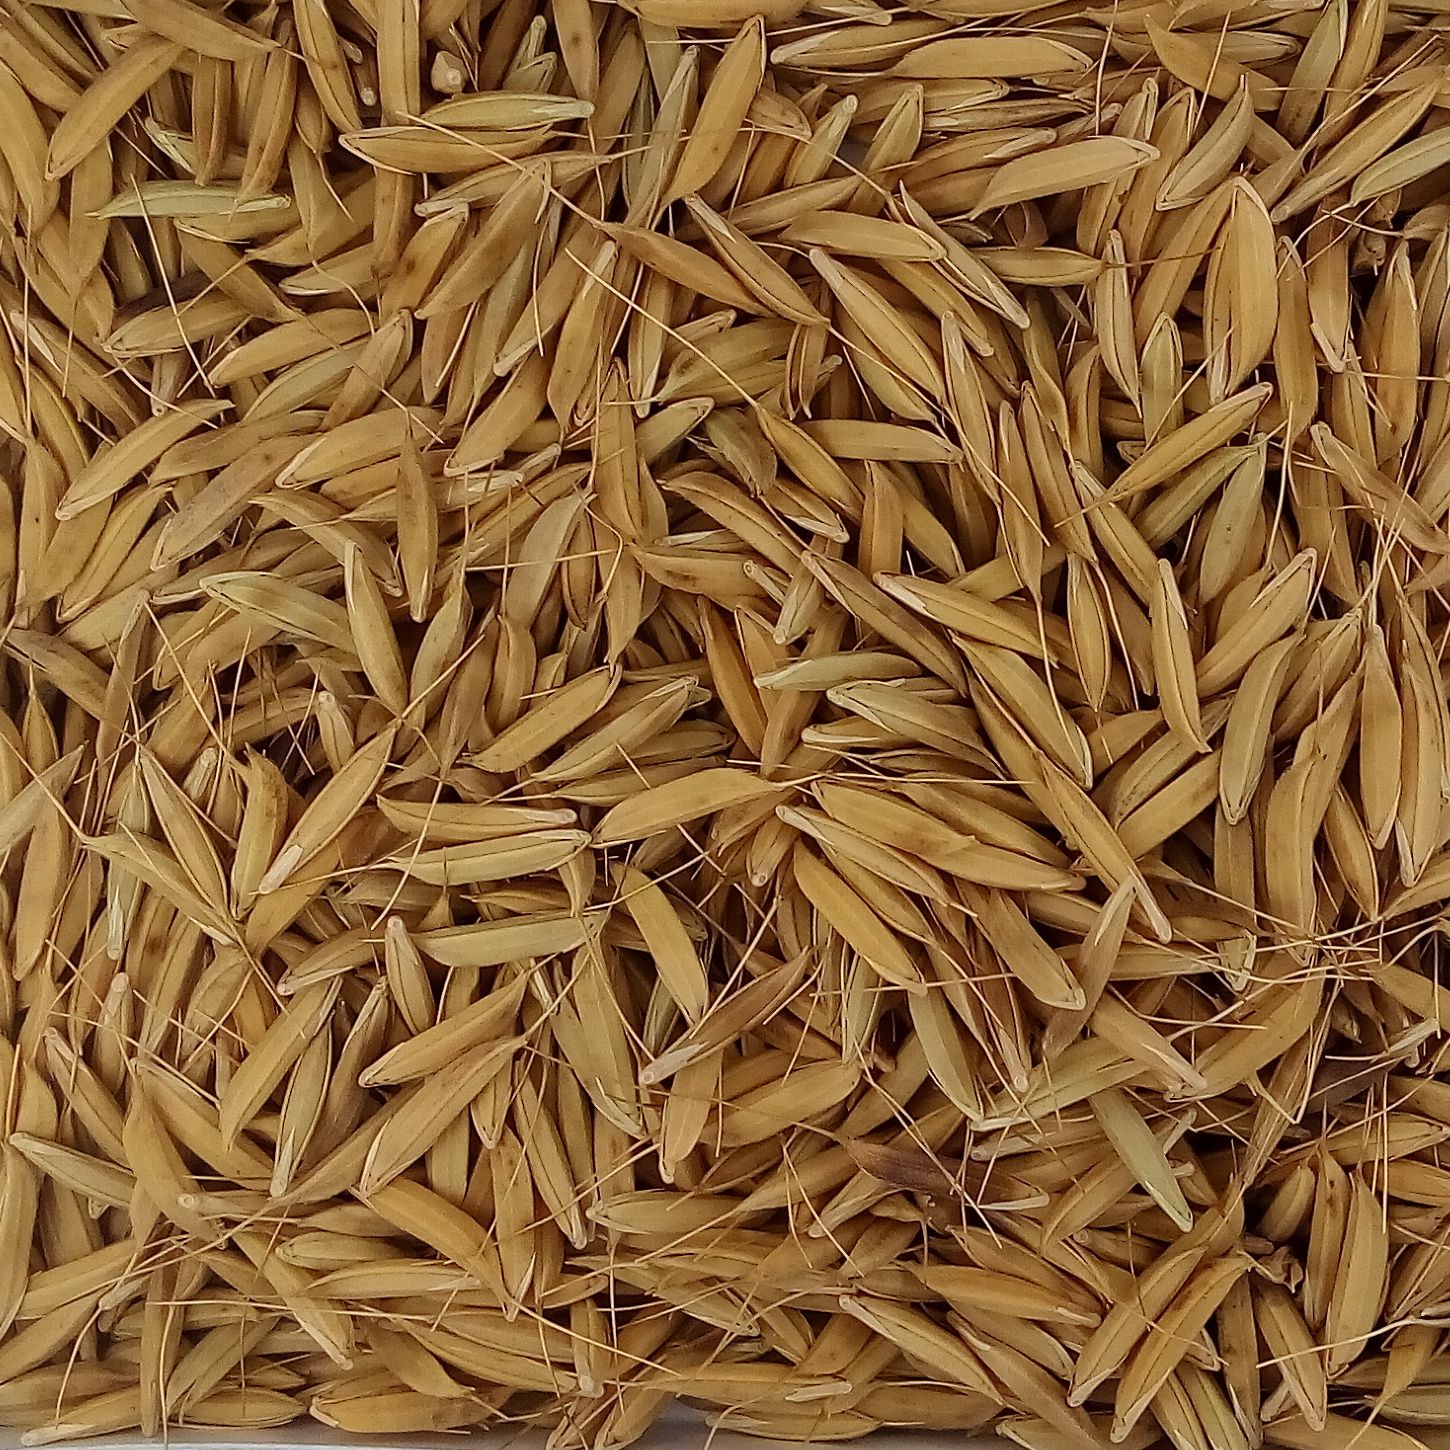
Rice seed variety: CSR_30